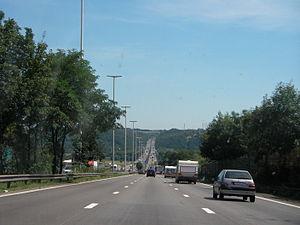
L'autoroute belge A3 est une autoroute partant de l'est de Bruxelles, passe par Louvain, pour arriver plus tard à Liège. Passé le ring de Liège, l'autoroute continue vers Verviers, Eupen et la frontière allemande.